Sky position (RA, Dec in degrees): 39.368, -8.684
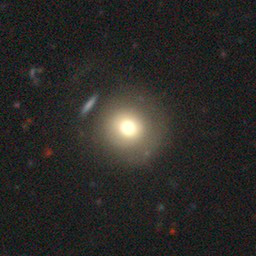
Galaxy morphology: Round Smooth Galaxies